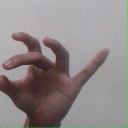
अक्षर: ओ